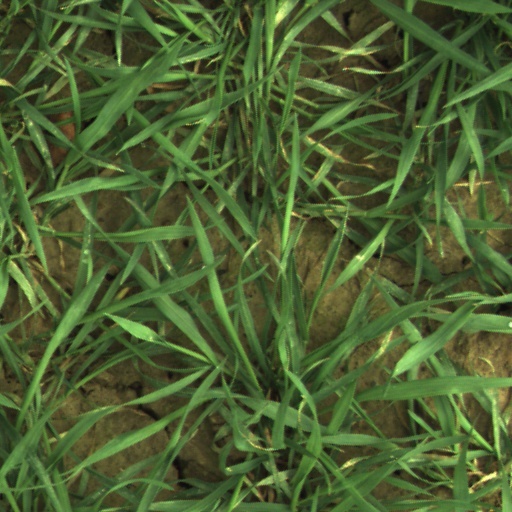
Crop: wheat